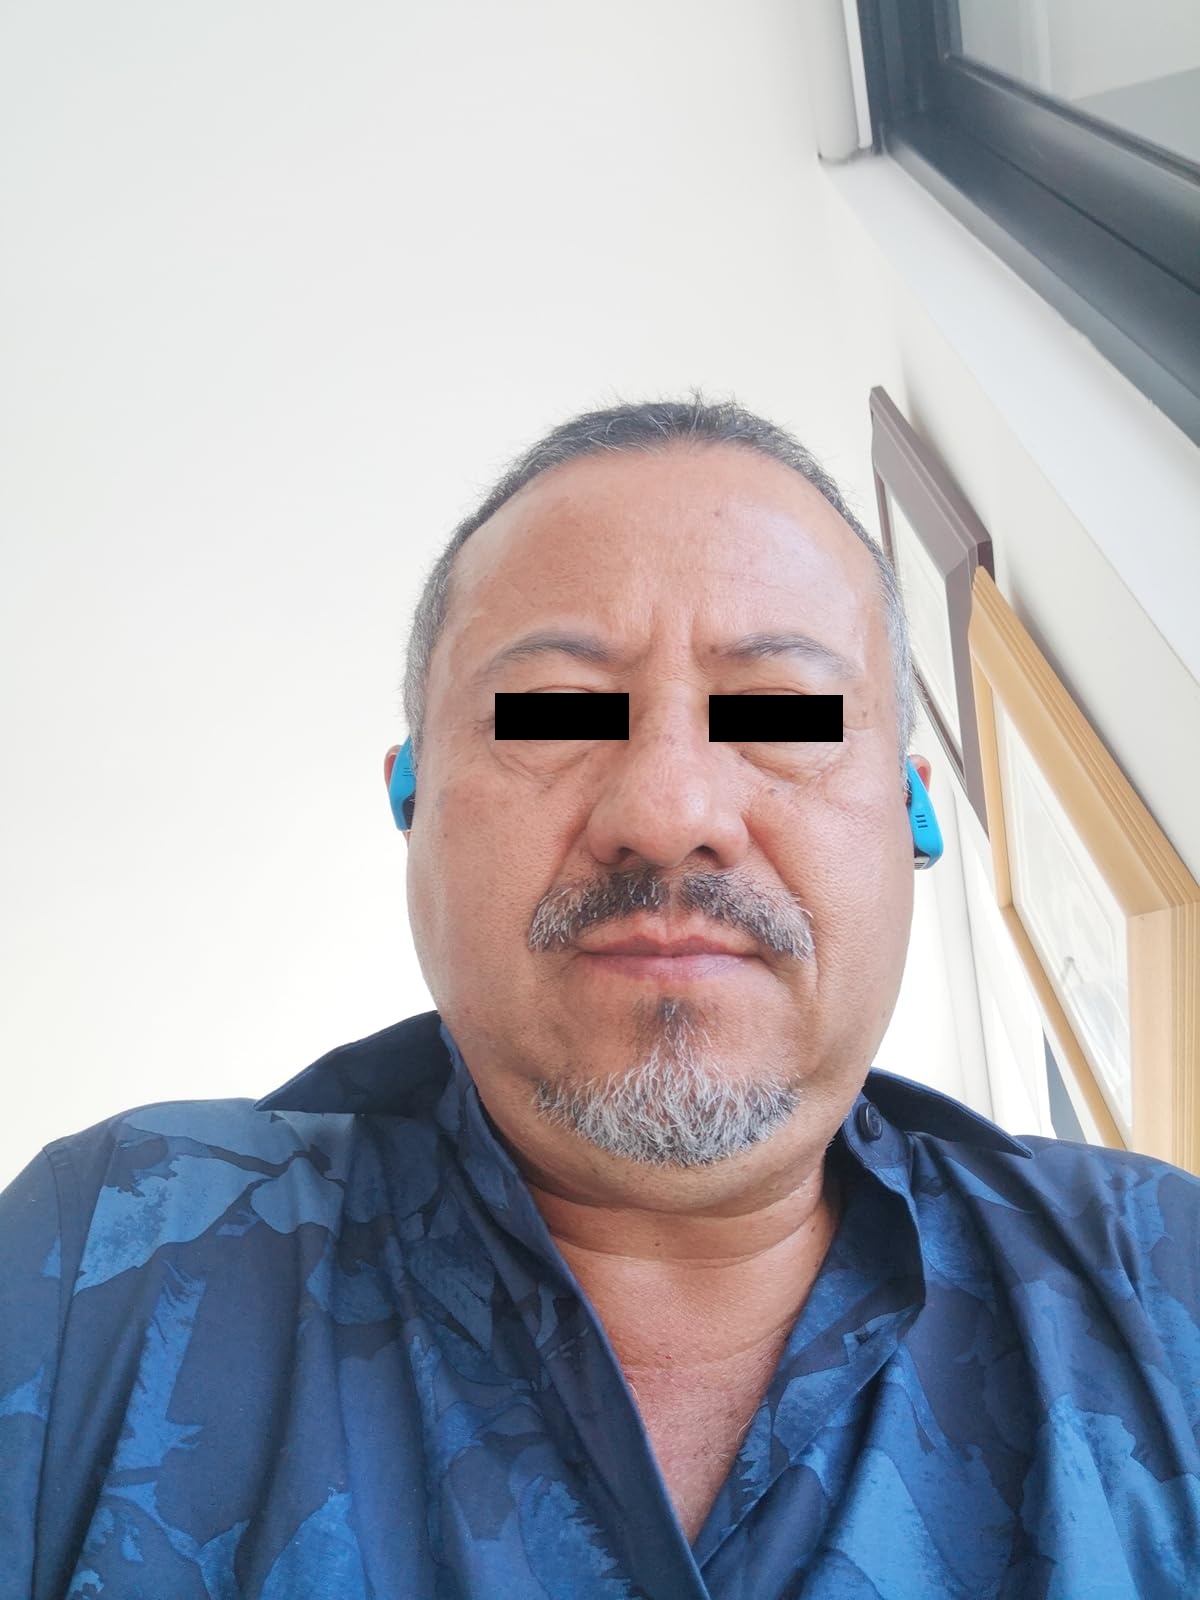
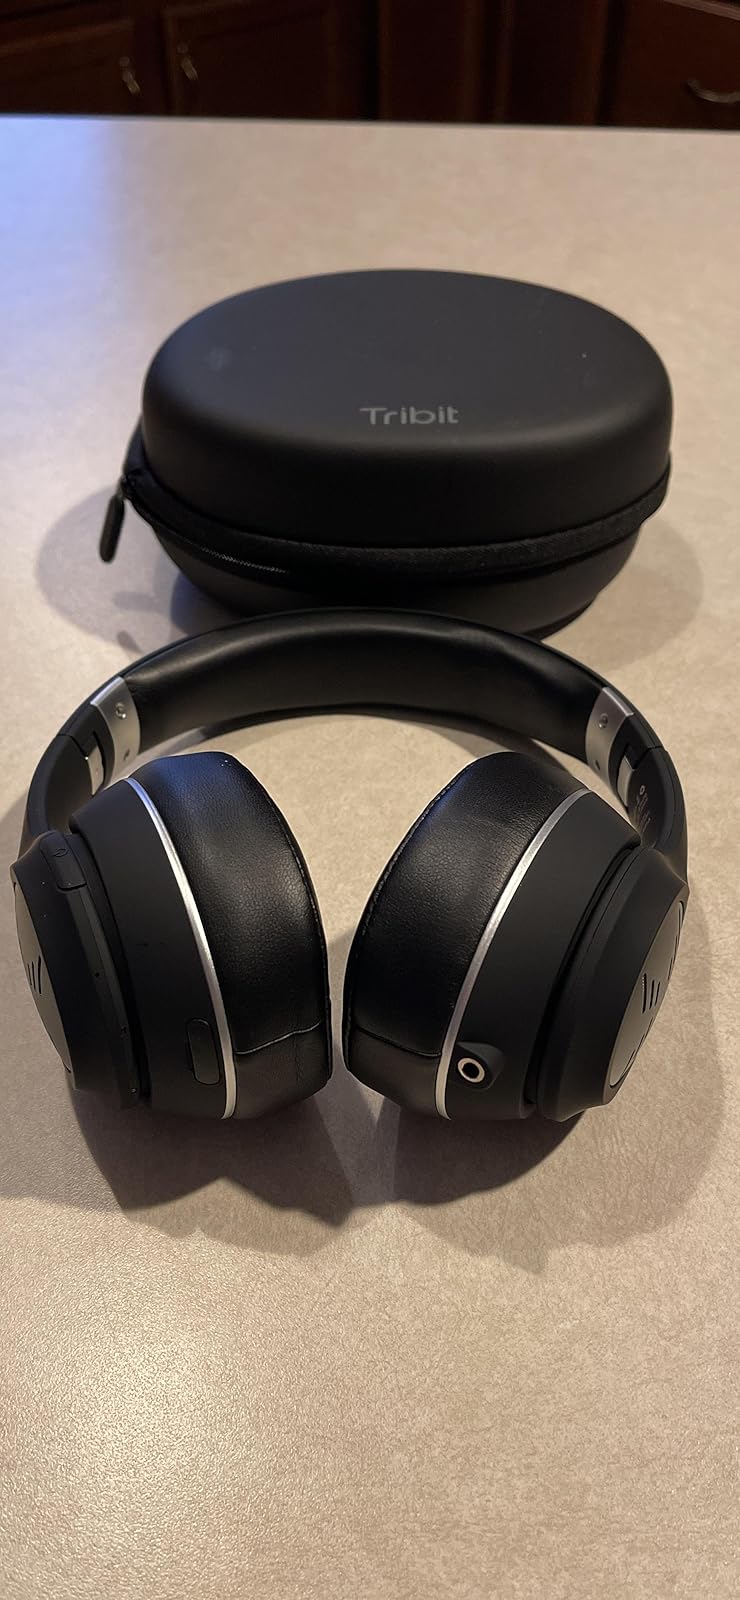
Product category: headphones
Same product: no